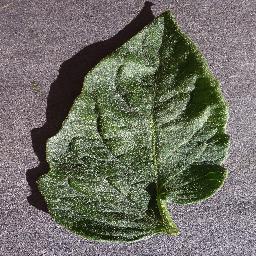
Label: Tomato___healthy